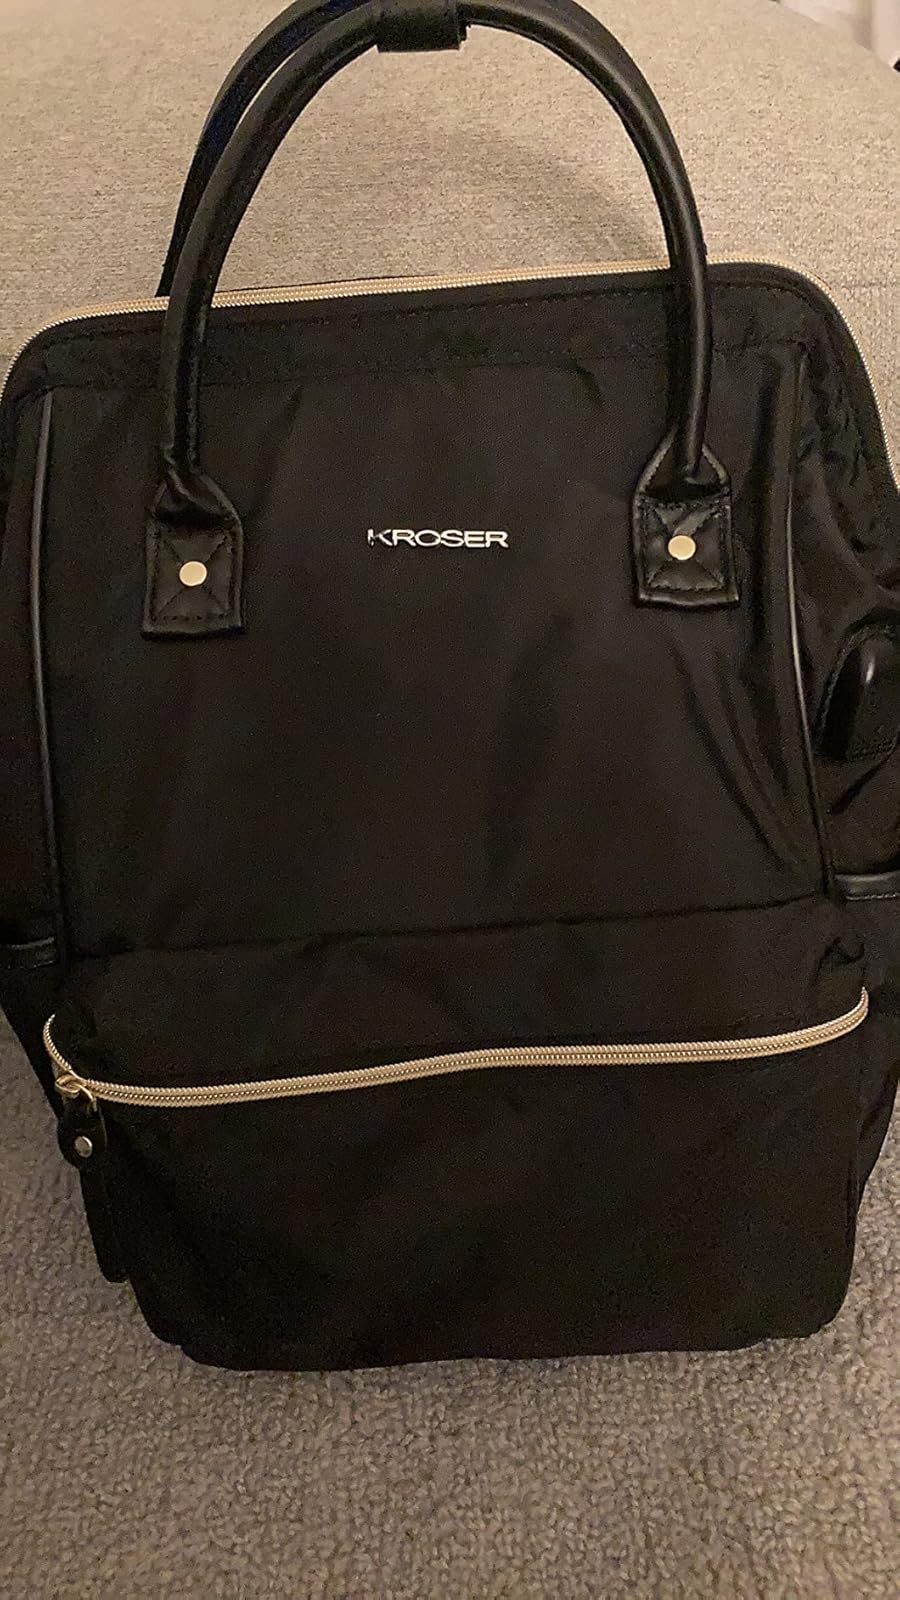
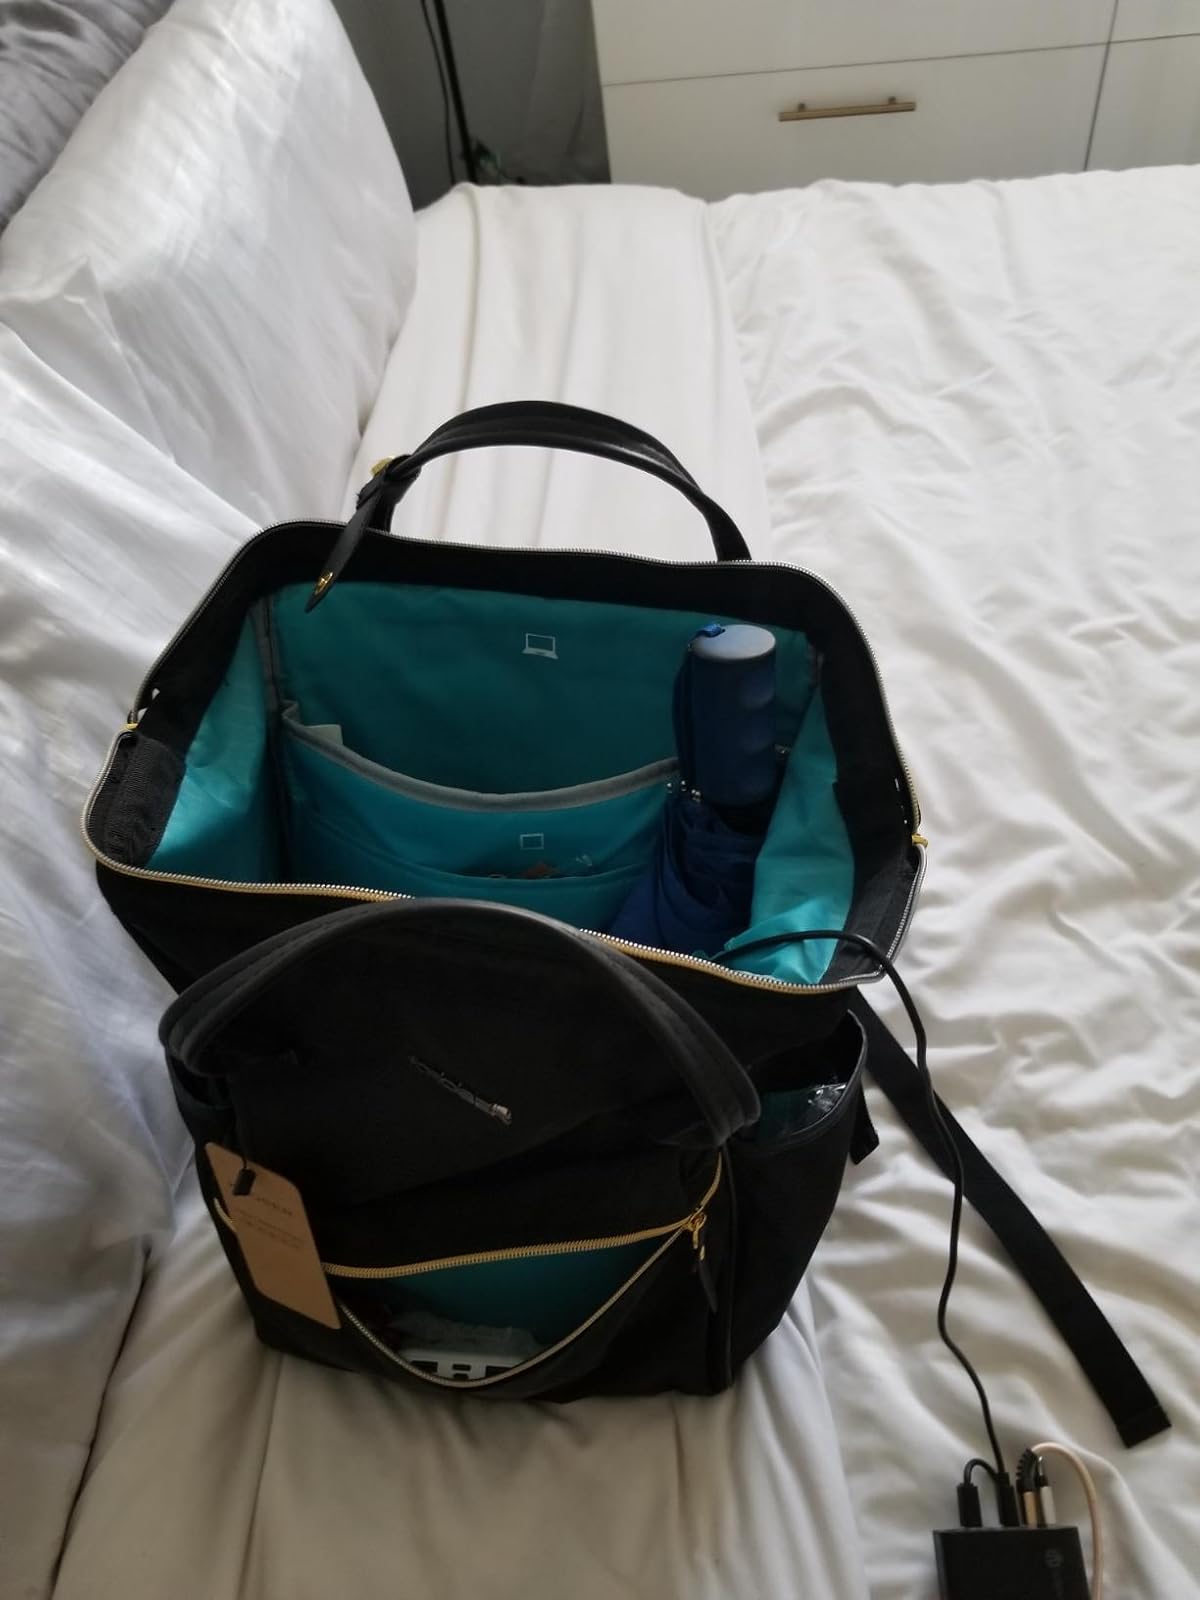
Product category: bag
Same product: yes